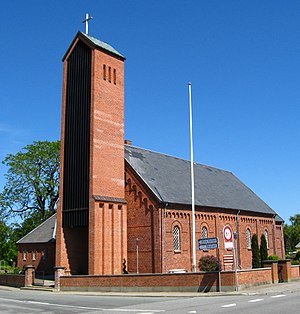
Asaa Sogn
Asaa Kirke
Asaa / Aså Kirke, Brønderslev Kommune
Asaa Sogn er et sogn i Brønderslev Provsti. Sognet ligger i Brønderslev Kommune. Indtil Kommunalreformen i 2007 lå det i Dronninglund Kommune, og indtil Kommunalreformen i 1970 lå det i Dronninglund Herred. I Asaa Sogn ligger Asaa Kirke.